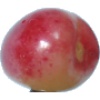
Label: Cherry Rainier 1